Gingee

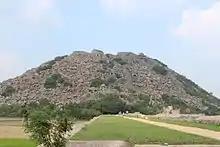
Gingee Fort Hill

The founding of the Kon dynasty established Gingee Fort as a fortified royal center. The Gingee country then came under the rule of the Hoysalas in the later part of the 13th and in the first half of the 14th century. From the Hoysalas, it passed to the first rulers of the Vijayanagara empire. The imperial Vijayanagara dominion gradually expanded over Southern India and divided the administration of the tamil country into three important provinces, which were assigned to the Nayaks. These were the Nayaks of Madurai, Nayaks of Tanjore, and Nayaks of Gingee. Information about the Gingee Nayaks and their rule is very scant. It is said that Tupakula Krishnappa Nayaka (1490 to 1521) of a Chandragiri family was the founder of the Nayaka line of Gingee kings. He seems to have ruled along the coast from Nellore to the Kollidam River up to 1521. Under the Nayaks the forts were strengthened and the town was greatly enlarged.